Television in Argentina

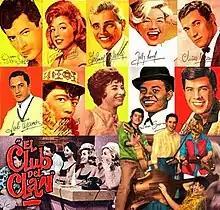
In the early '60s, variety show "El Club del Clan" aired on Canal 13 on Saturday nights, becoming a success and turning Palito Ortega, Violeta Rivas and Raúl Lavié into stars, among others.

The first license for a television network in Argentina was given to Martín Tow in 1945, but only experimental. Argentina's first television broadcast occurred on October 17, 1951, with the inaugural of then state-owned "Canal 7", developed by "Radio Belgrano" executive Jaime Yankelevich. The broadcast began with a transmission of the last public act of Eva Perón alongside Juan Perón on the Loyalty Day at 14:20 p.m.